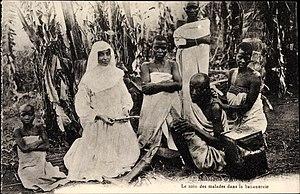
Soin des malades dans la bananeraie par une missionnaire de Notre-Dame d'Afrique. Années 1930.
Les Sœurs missionnaires de Notre-Dame d'Afrique, ou « Sœurs blanches », forment une congrégation religieuse, fondée en 1869 par Mᵍʳ Lavigerie, archevêque d'Alger. Présentes dans 28 pays, dont 15 pays africains, elles interviennent surtout auprès des femmes et des enfants. Elles évangélisent, éduquent, soignent, offrent des services aux plus démunis. Elles accompagnent les femmes africaines dans la lutte pour leur dignité. Elles signent S.M.N.D.A.